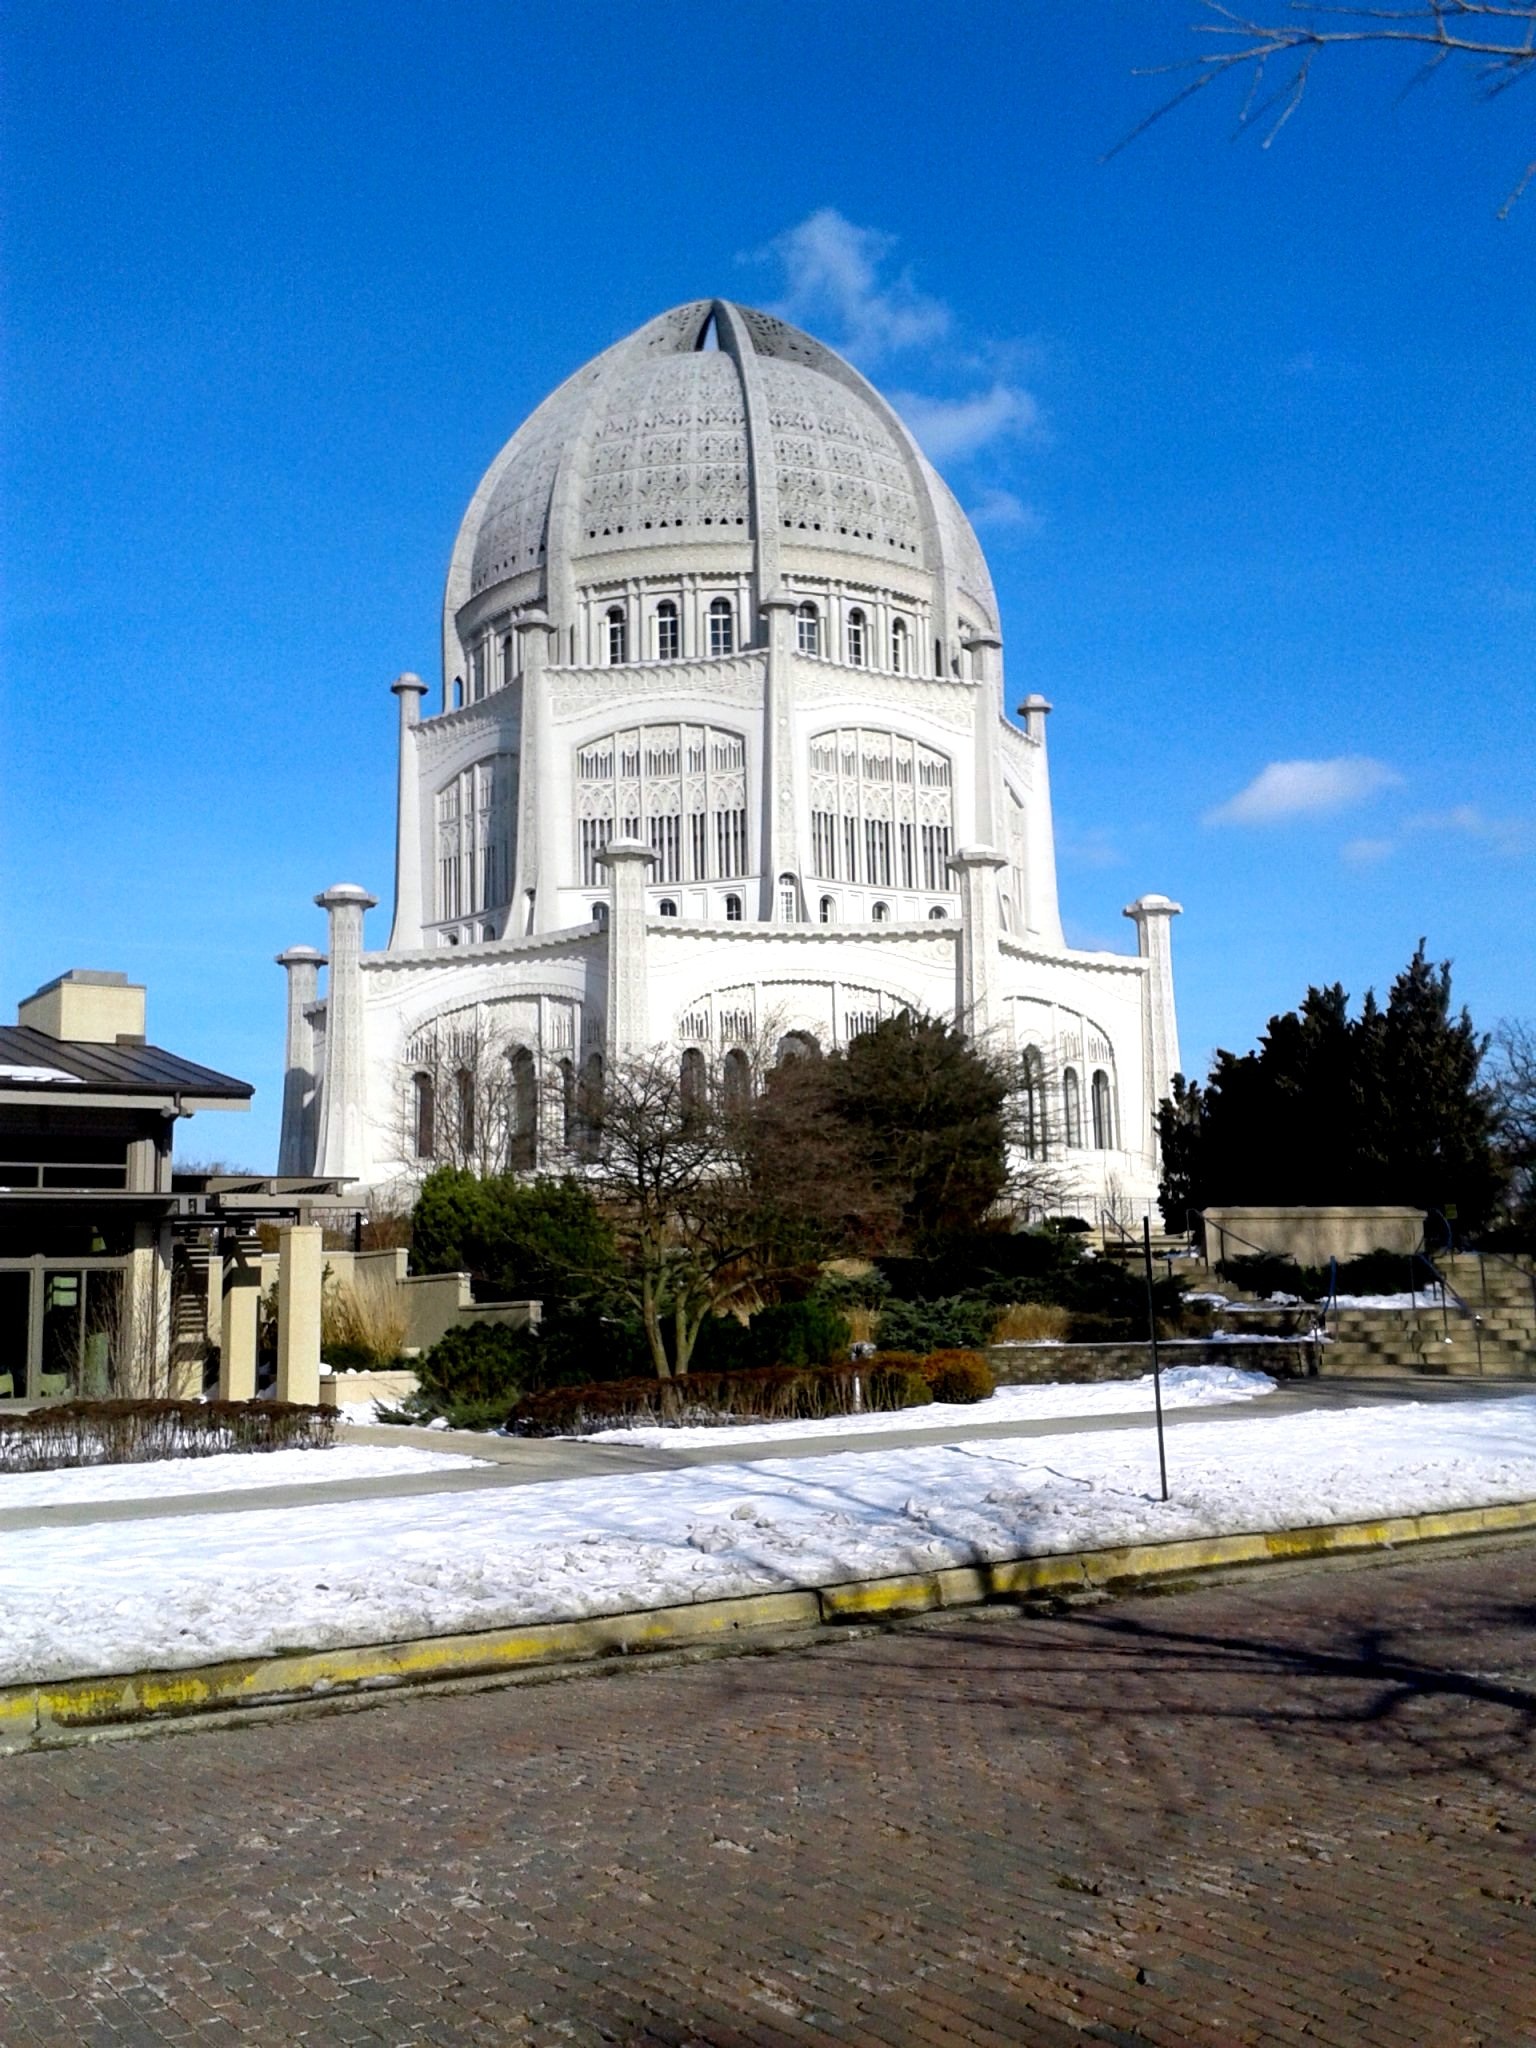
architecture, sky, building, monument, decoration, model, artistic, religion, landmark, blue, church, cathedral, tourism, place of worship, ornament, sculpture, tour, temple, faith, decorative, the roof of the, decorating, the walls of the, openwork, beliefs, wilmette, the work of, baha i, the dome vault